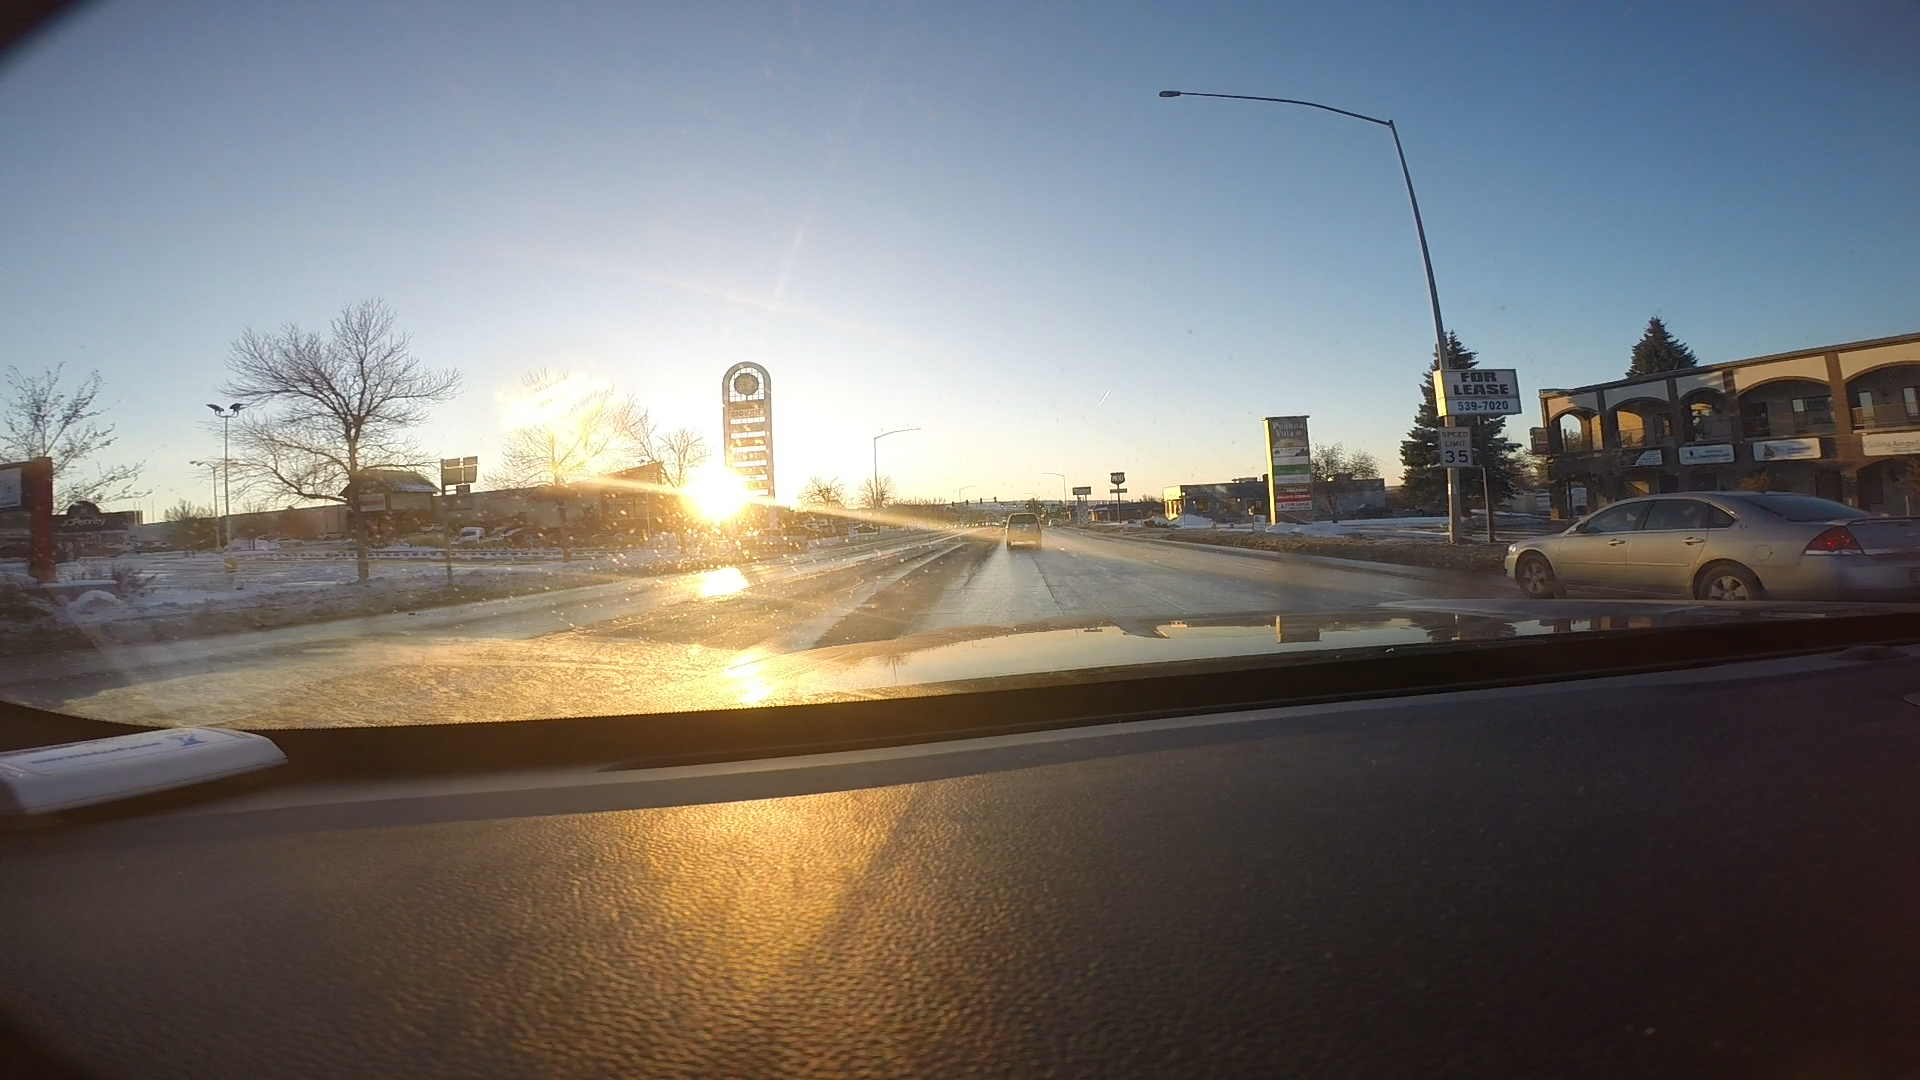
Speed limit sign label: mph35